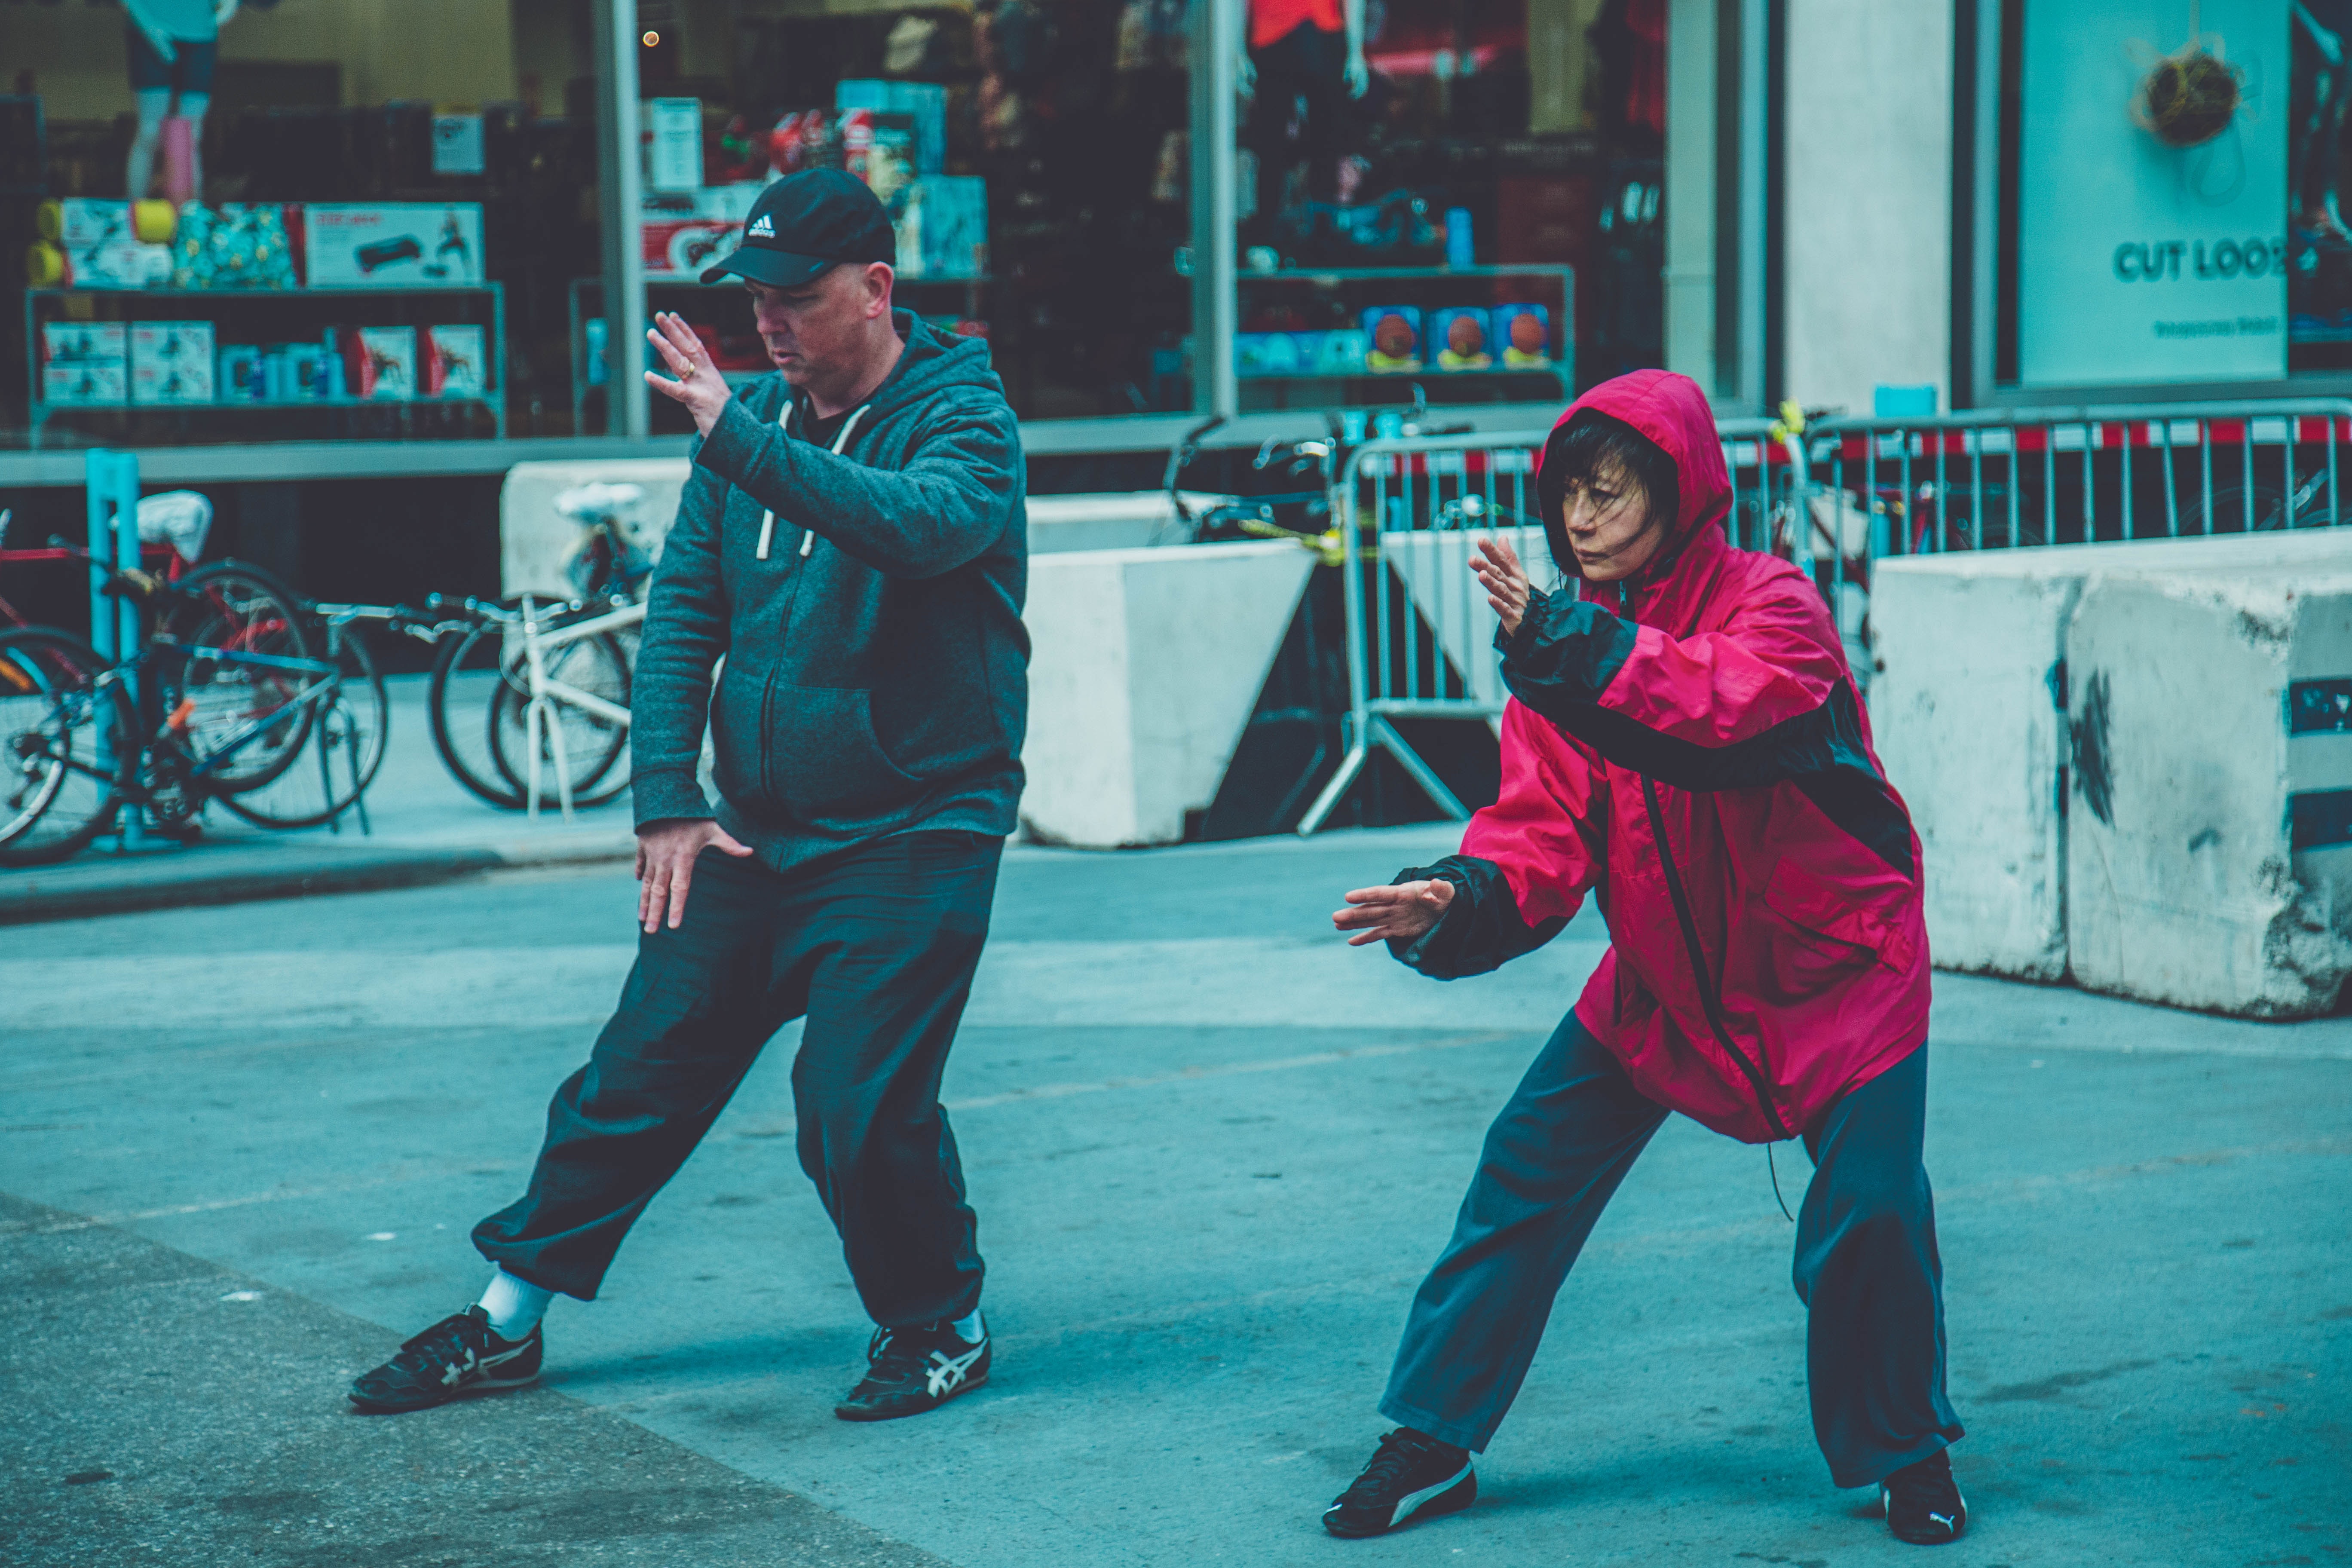
blue, entertainment, snapshot, fun, performance, photography, performing arts, event, recreation, performance art, girl, dancer, dance, leisure